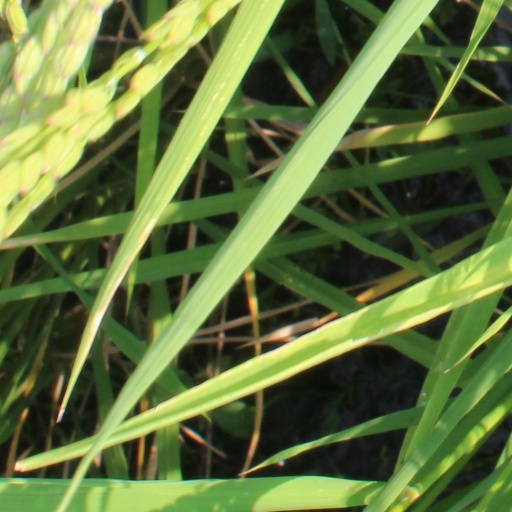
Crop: rice